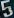
Number: 5